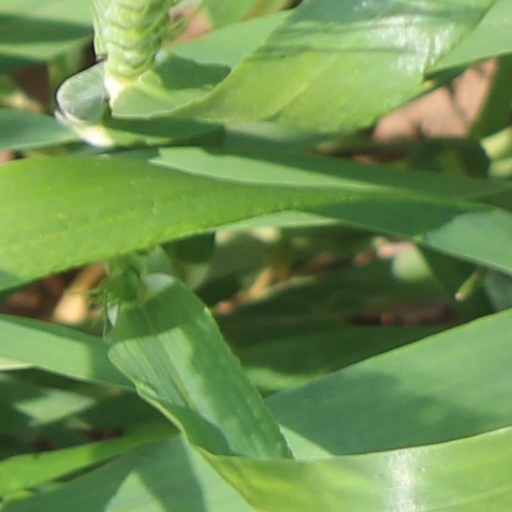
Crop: wheat